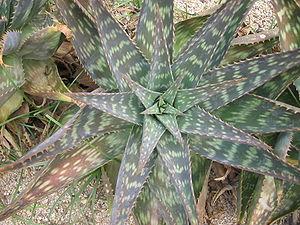
Aloe maculata, connue aussi sous son ancienne appellation scientifique Aloe saponaria et son nom vernaculaire d’Aloès maculé ou Aloès zebré est une variété acaule d'aloès originaire d'Afrique du Sud et de ses pays limitrophes.